Teddy Lo

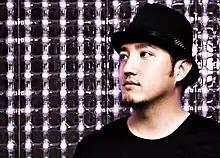
Image of Artist

Teddy Lo (born 1974 in Hong Kong) is a Hong Kong–based artist known for his work with the medium and technology of light, especially LED light. His work explores neo-transcendental ideas in the physical-scientific world.